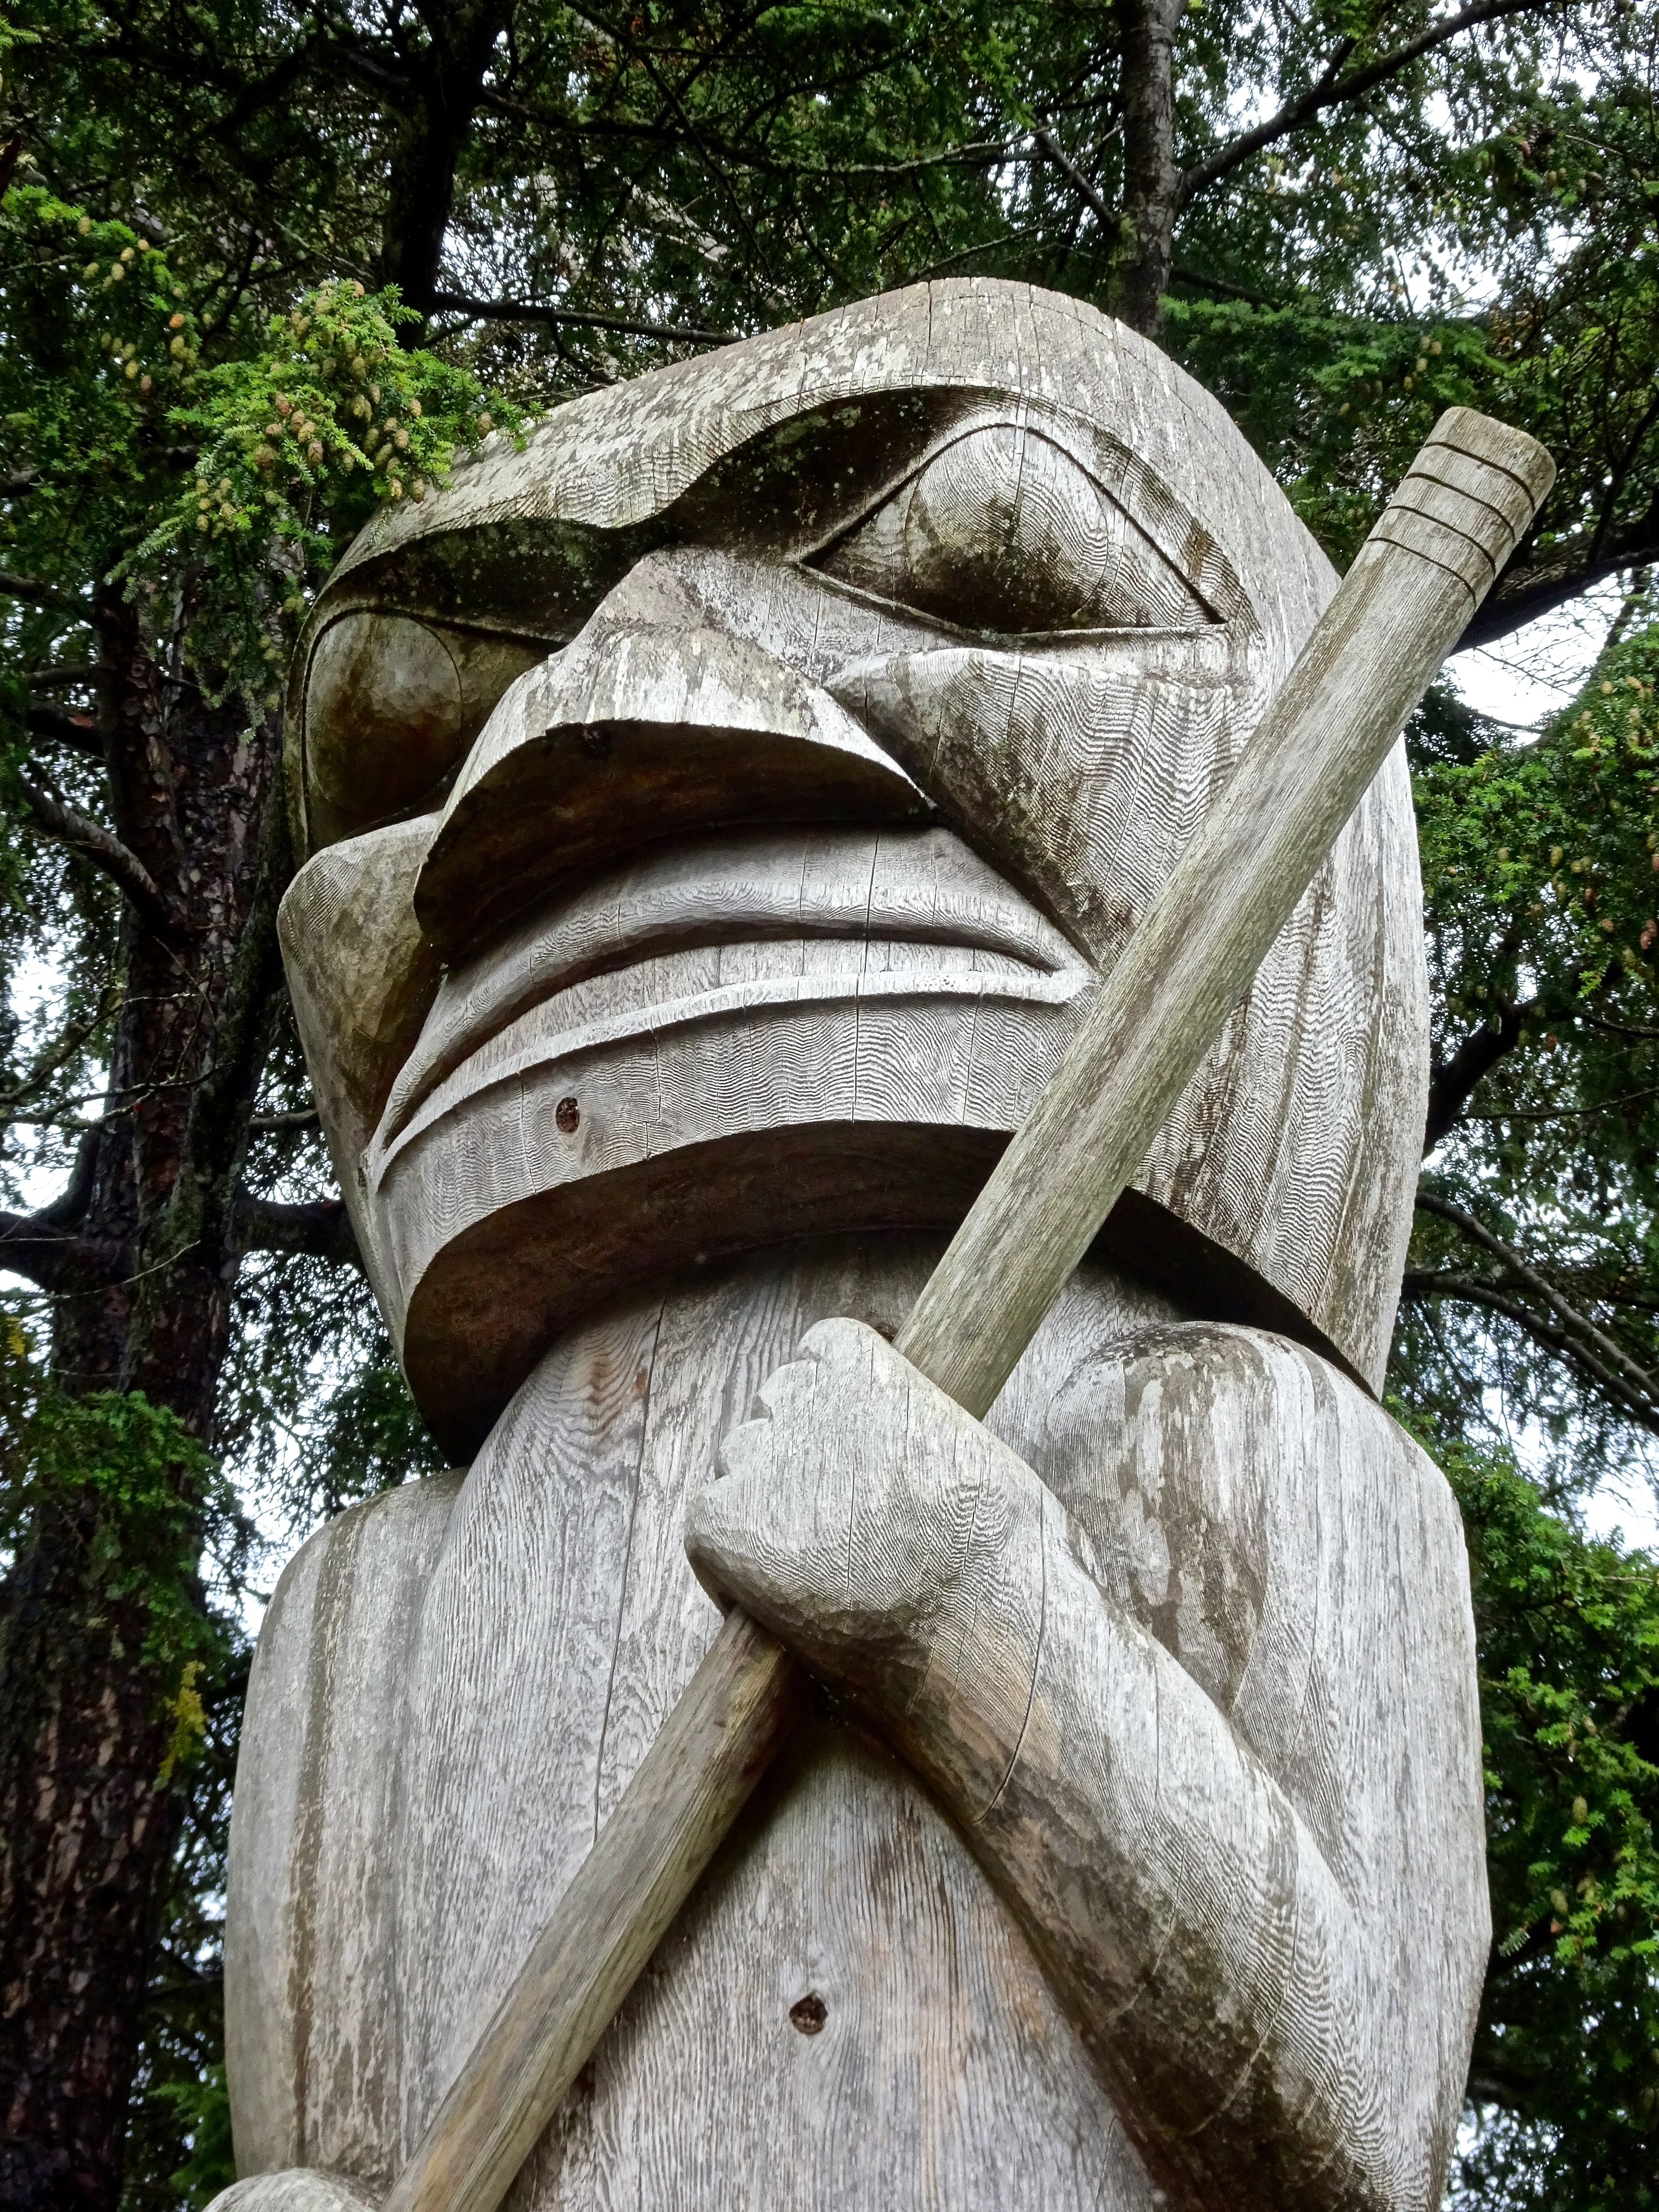
tree, rock, wood, monument, pole, statue, botany, sculpture, art, figure, temple, wooden, canadian, shrine, handmade, carving, totem, stele, stone carving, ancient history